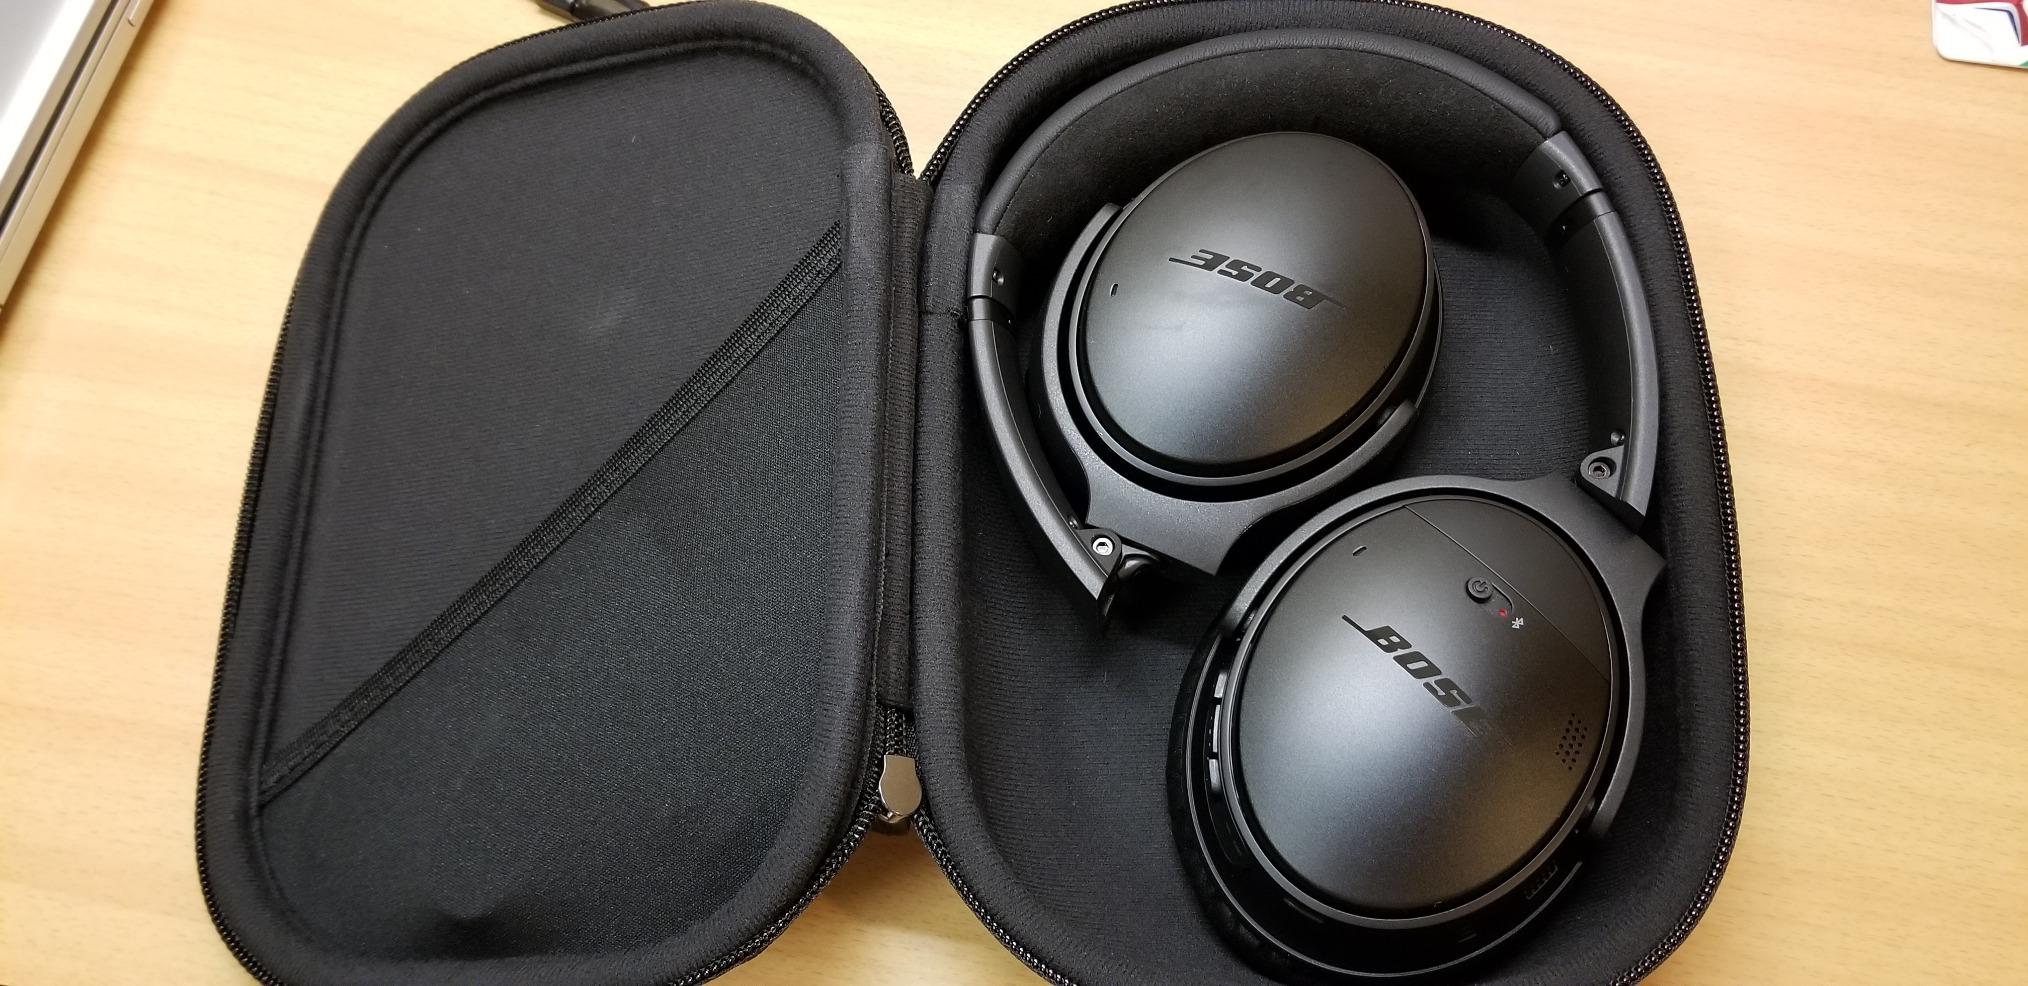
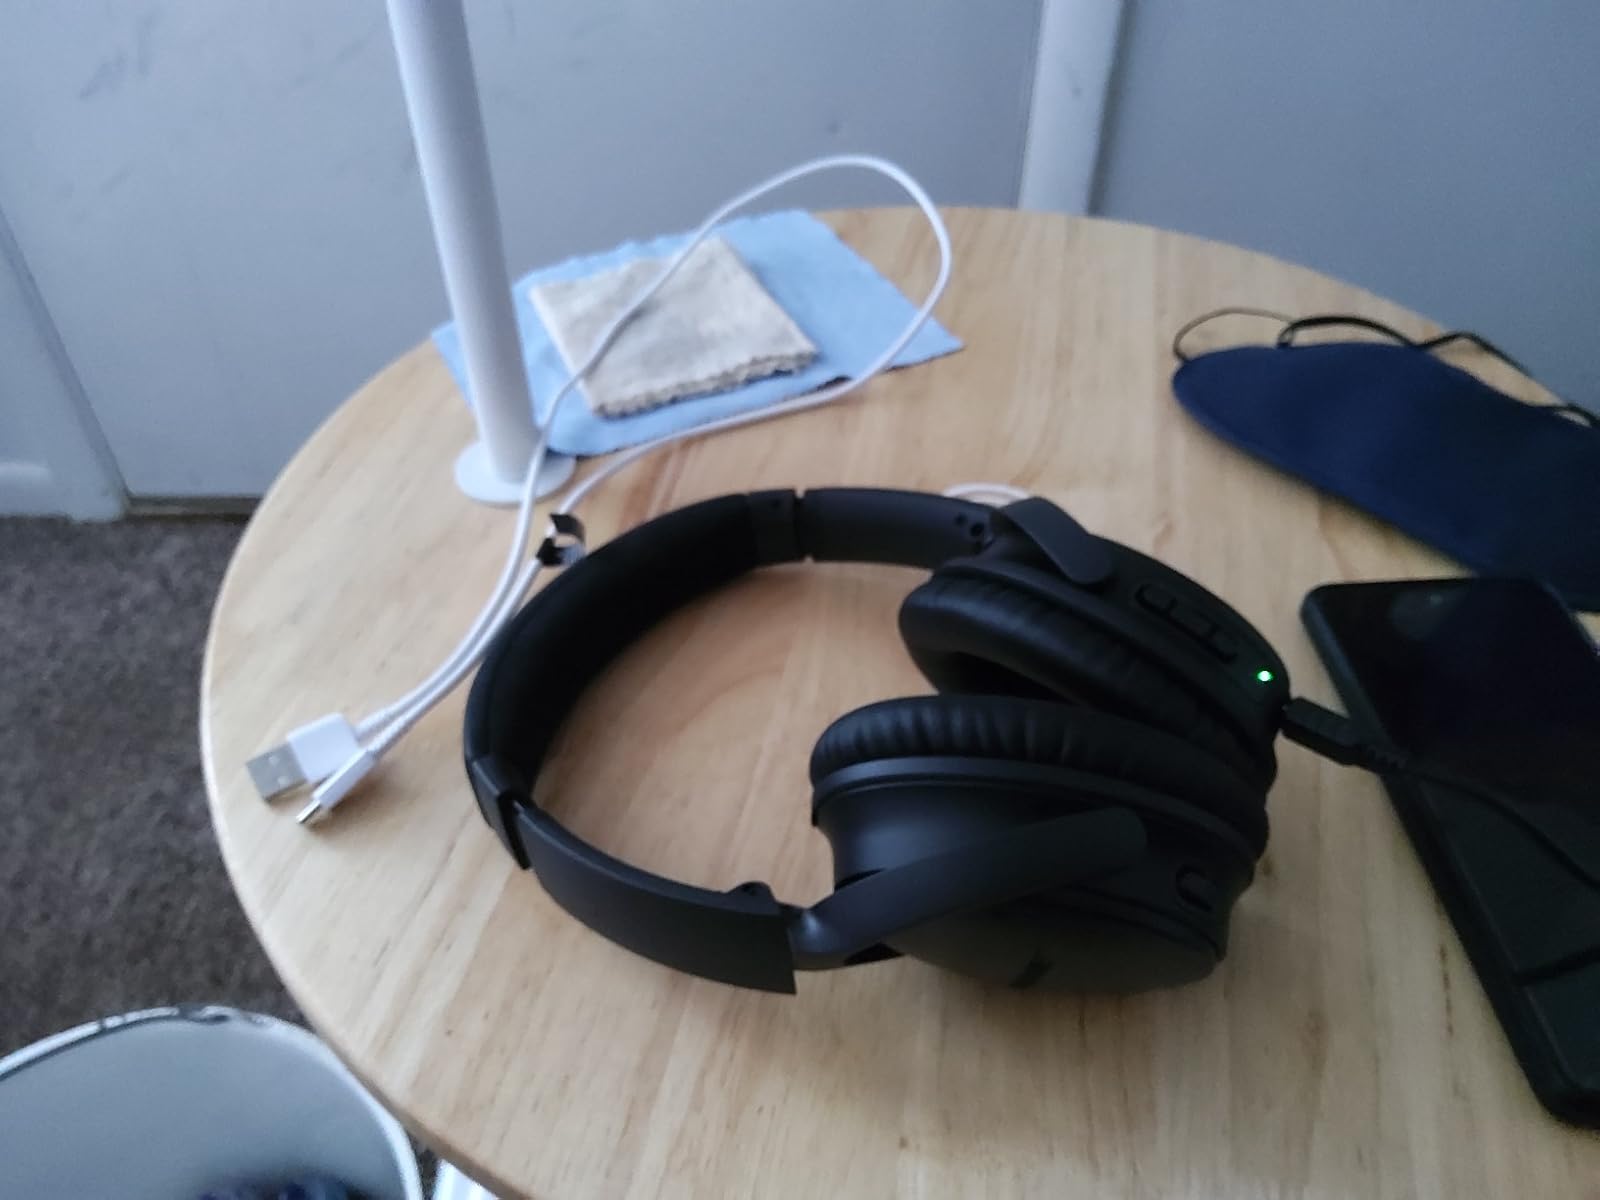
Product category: headphones
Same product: yes